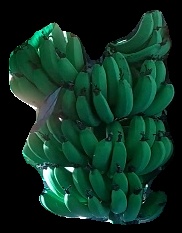
Variety: pachbale
Grade: grade1